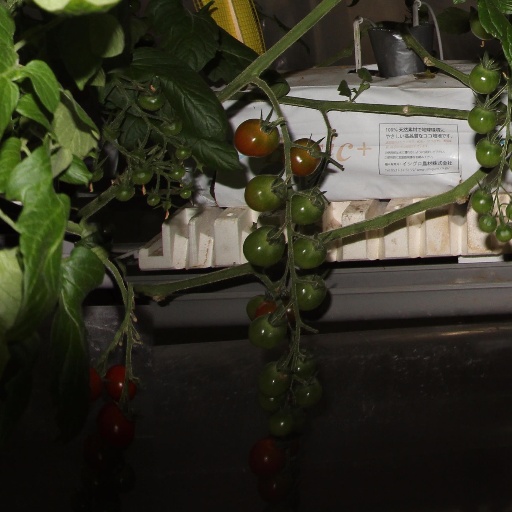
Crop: tomato